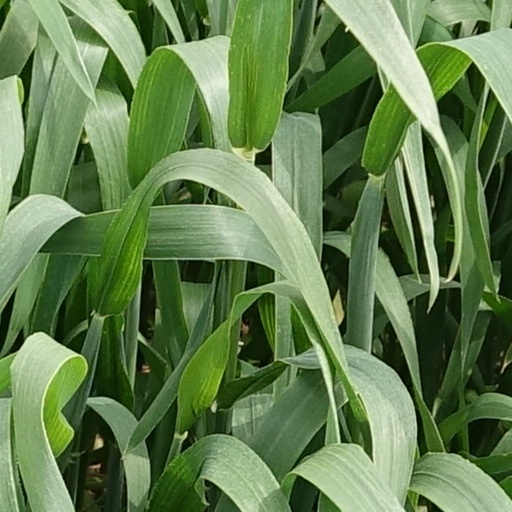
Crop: wheat